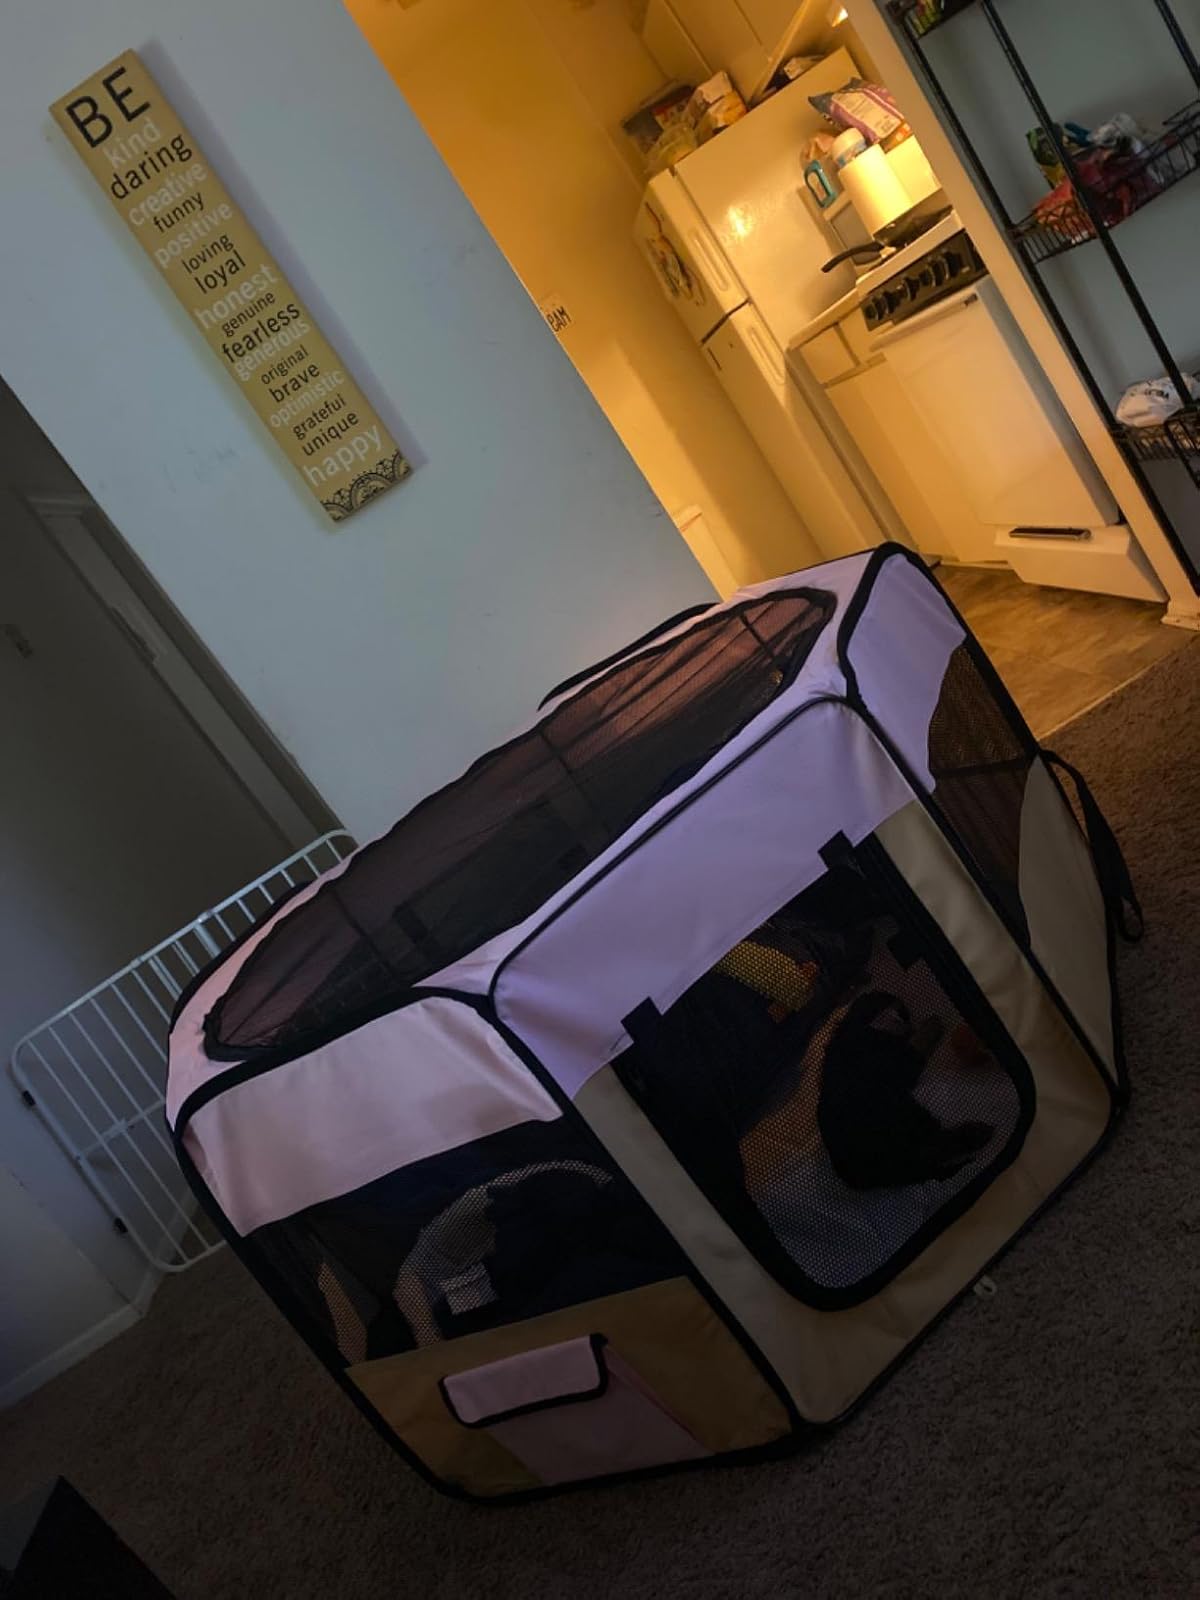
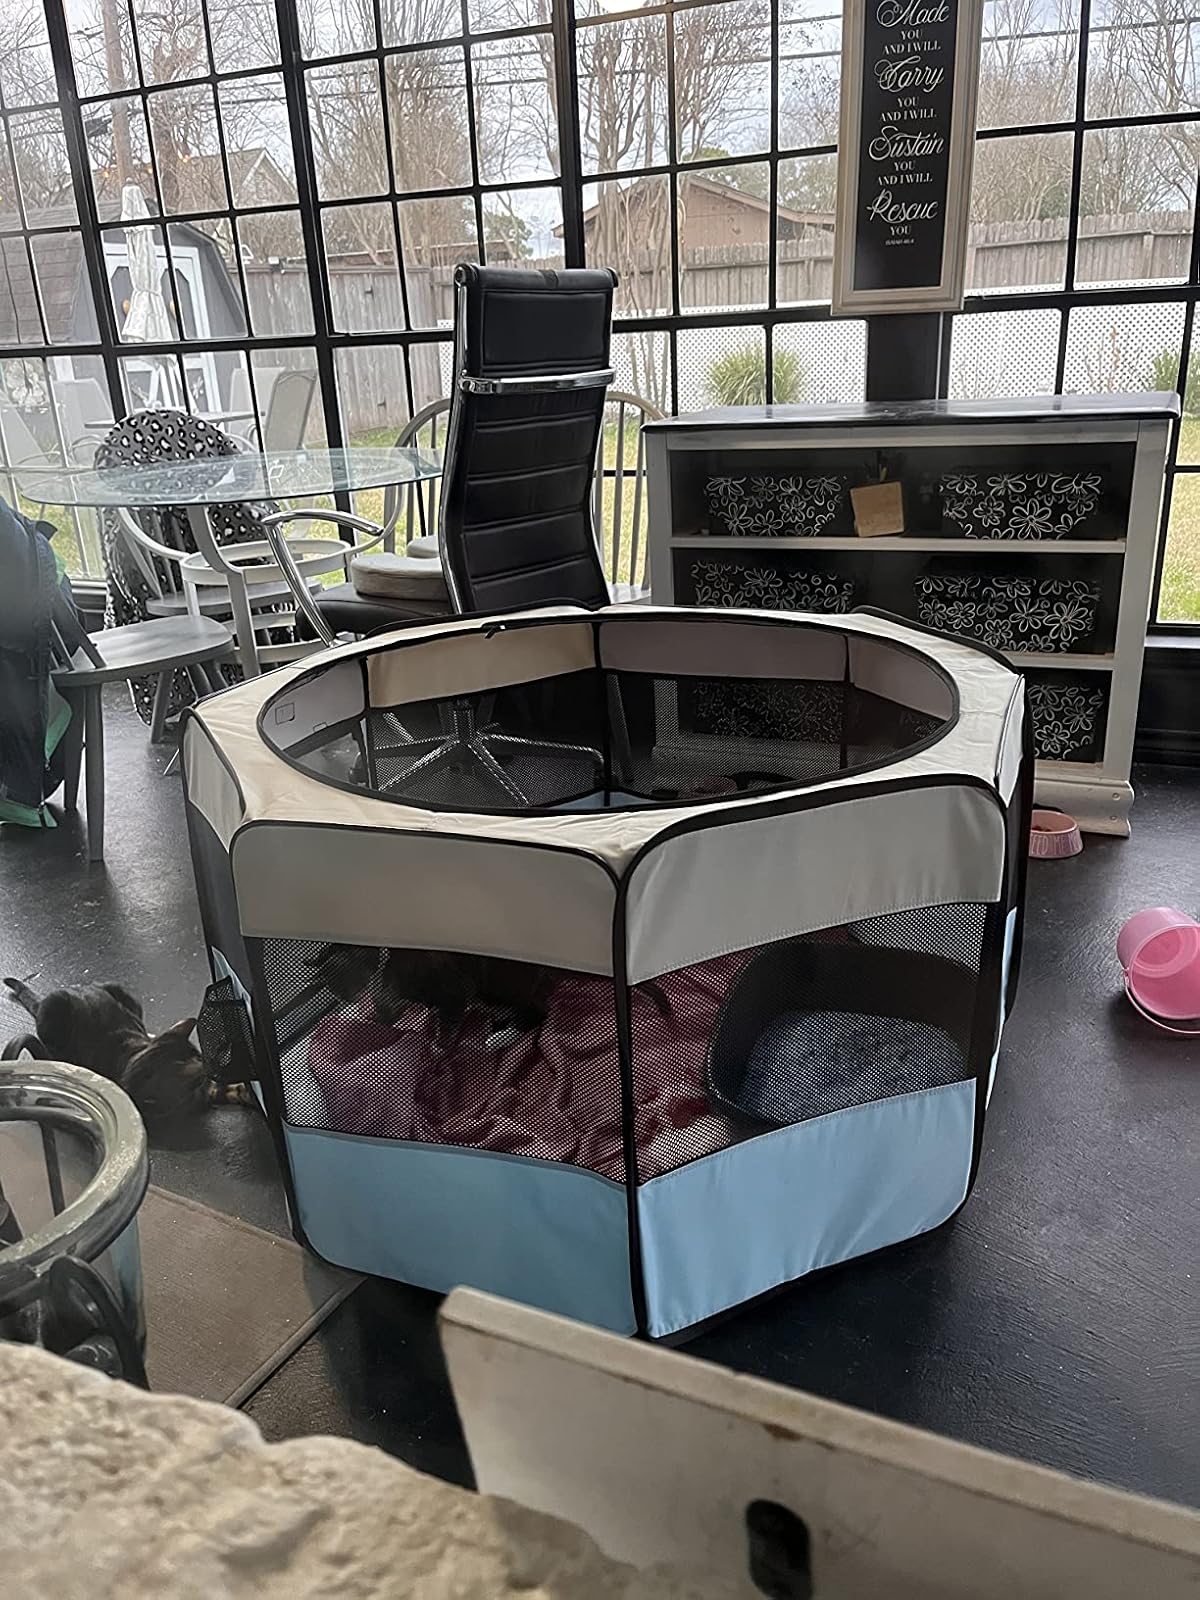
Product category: items_kennel
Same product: no